Kill Switch (video game)

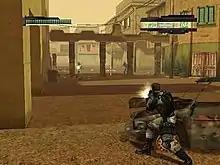
The 'Offensive Cover System' (OCS) in the game was one of the foundations for modern cover systems in third-person shooter video games.

"Kill Switch" is best remembered for its cover system as a core game mechanic, and for introducing the blind fire mechanic to the cover system. Several shooters took inspiration from "Kill Switch" and implemented similar cover systems. In the design of "Gears of War", lead developer Cliff Bleszinski of Epic Games credits "Kill Switch"s cover system as one of the influences they put into the game's design, as its lead designer Chris Esaki was employed by Epic Games and was involved in the development of "Gears of War".